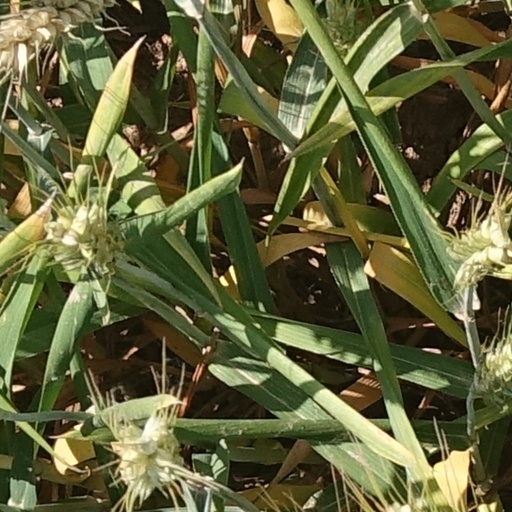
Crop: wheat